John Smith (brewer)

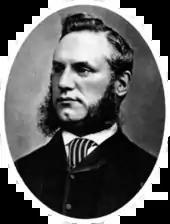
John Smith

John Smith (18 March 1824 – 9 September 1879) was an English brewer. He is best known for establishing the John Smith's Brewery in Tadcaster, North Yorkshire, which continues to operate.